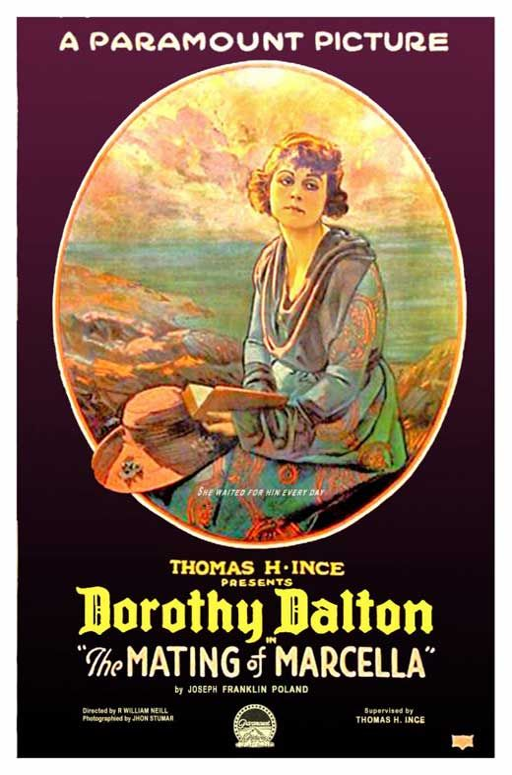
theatrical poster for the silent film .